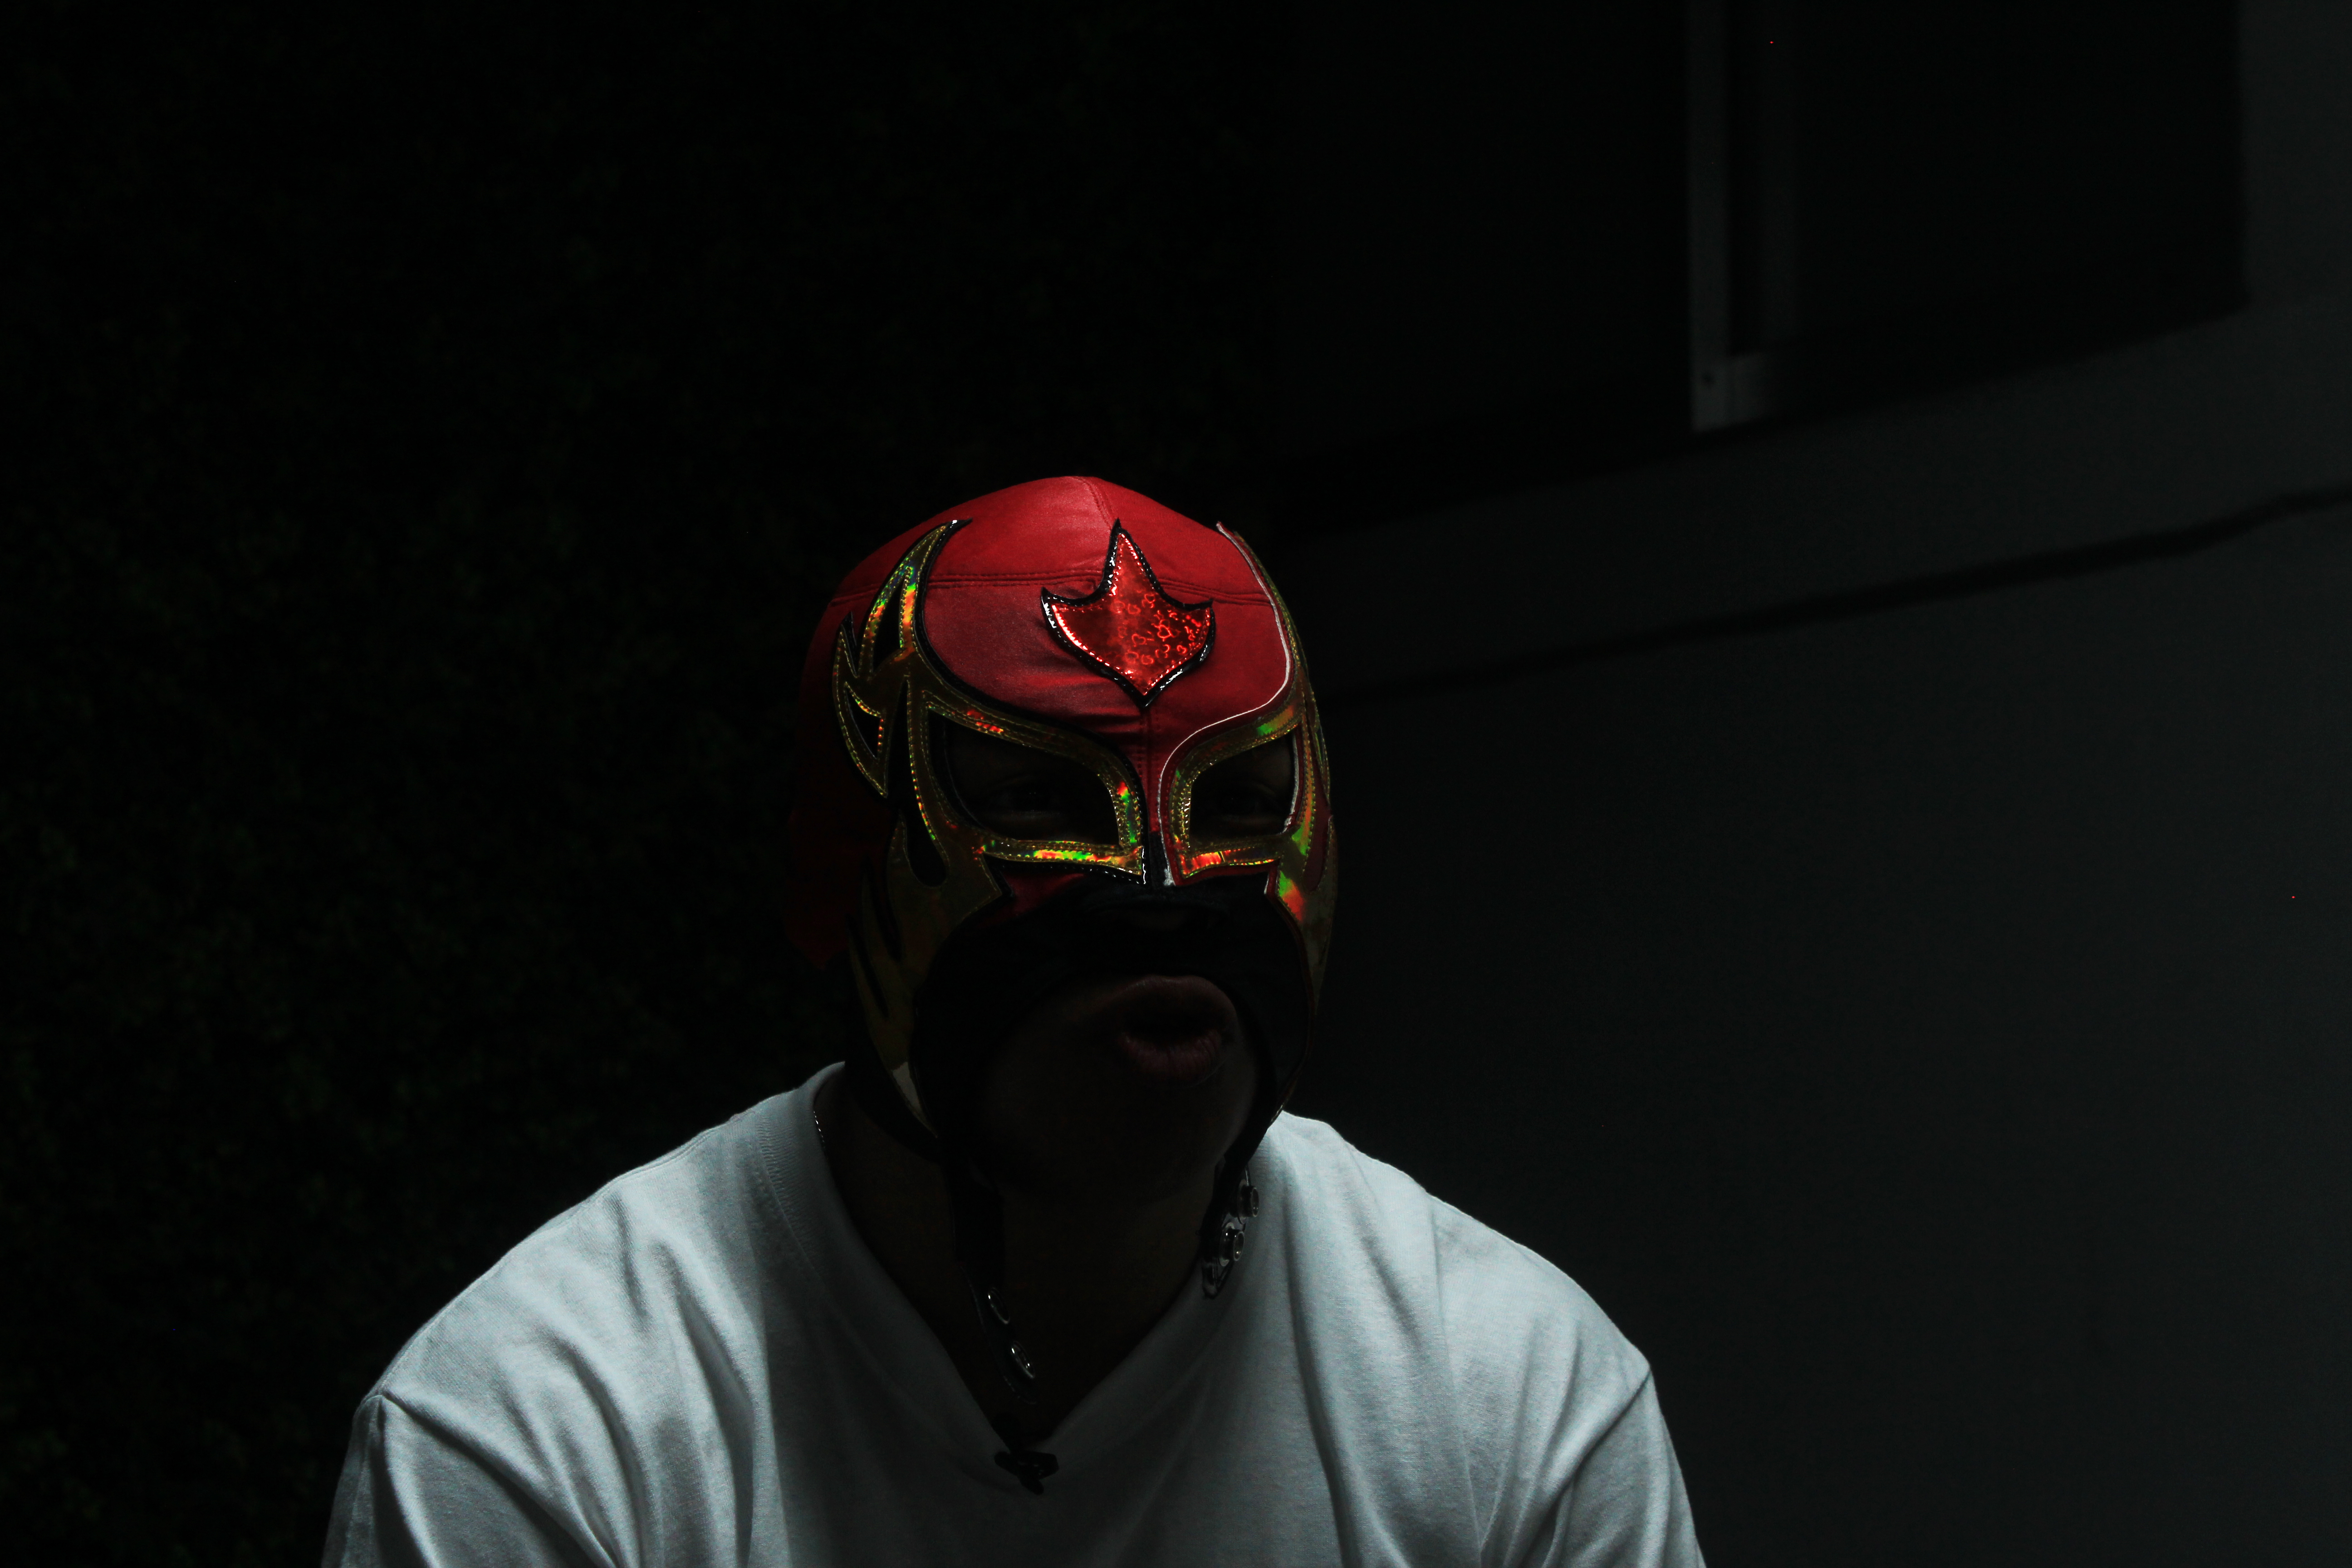
red, darkness, clothing, black